The Mathematical Diary

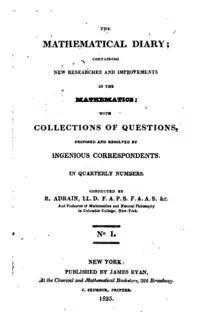
Cover of the first issue

The Mathematical Diary was an early American mathematical journal and mathematics magazine, published between 1825 and 1833.